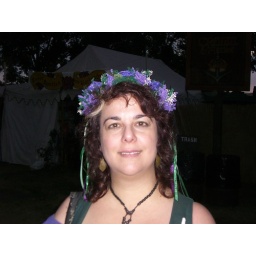
My new flower tiara! Morgana got one, too. We're building faerie outfits around them.